Economics of the arts and literature

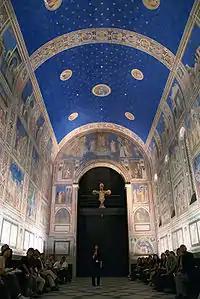
The Otsuka Museum of Art in Japan.

Museums, which have a conservatory role, and provide exhibitions to the general public, can be commercial, or on a non-profit base. In the second case, as they provide a public good, they pose the problems related to these goods: should they be self-financing, or be subsidized? One of the specific issues is the imbalance between the huge value of the collections in museums, and their budgets. Also, they are often located in places (city centres) where the cost of land is high, which limits their expansion possibilities. American museums exhibit only about half of their collection. Some museums in Europe, like the Pompidou Centre in France, show less than 5 percent of their collection. Apart from providing exhibitions, museums get proceeds from derived products, like catalogues and reproductions. They also produce at a more intangible level: They make collections. Out of so many pieces in the public domain, they make a selection based on their expertise, thus adding value to the mere existence of the items.